Mokoliʻi

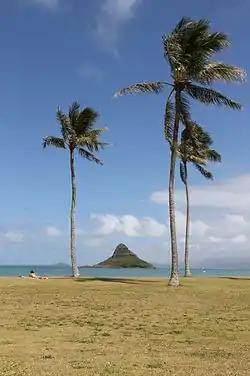
Mokoliʻi as seen from the shore of Kualoa Beach Park

Mokolii translates from Hawaiian as "little lizard." "Moko” is an older form of the word "mo’o" and means "lizard" or dragon-like creature; "li’i" means "small" or "tiny." According to the Pele epic in Hawaiian mythology, while the goddess Hiʻiaka was traveling to retrieve Pele's lover, Hi’iaka killed an evil giant lizard at Kuala. Part of its body fell into the bay and became Mokoli’i: the island is the tip of the tail sticking out of the water. The closest land on the main island is Hakipu’u, which bears the broken spine of the lizard, with "haki" meaning to break or broken and “Pu’u” meaning the hill or back.